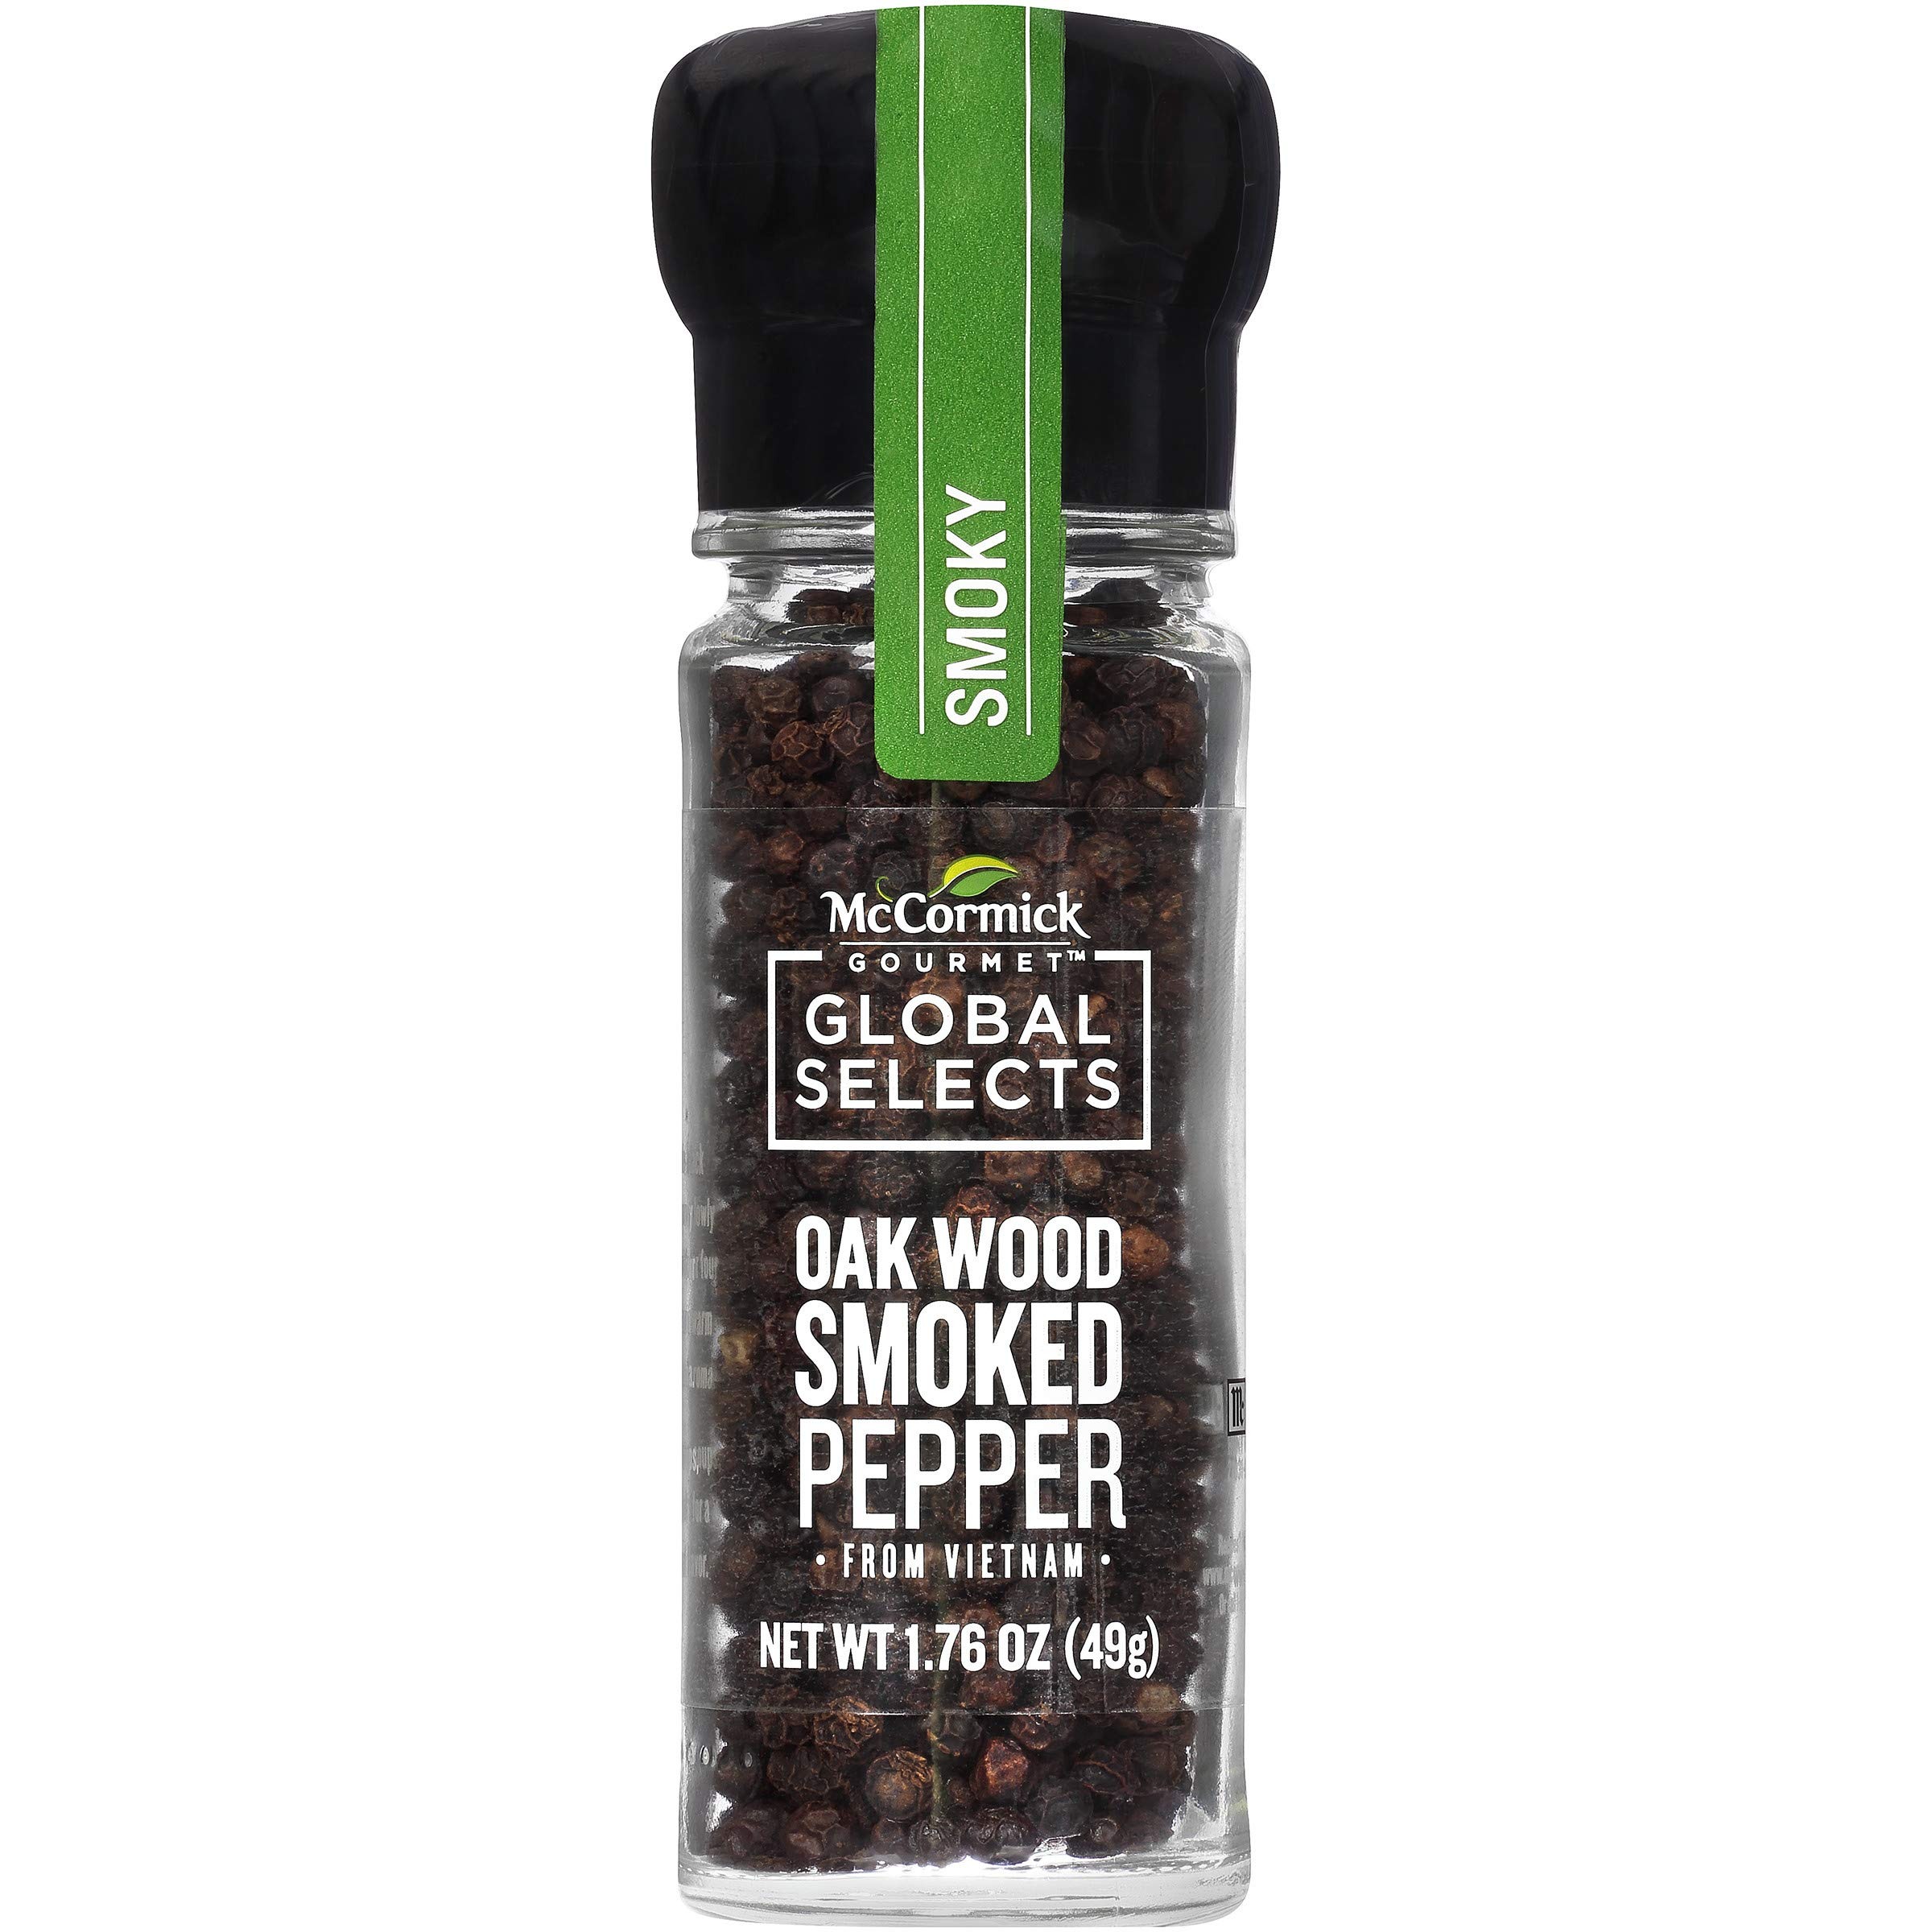
Item Name: McCormick Gourmet Global Selects Oak Wood Smoked Pepper from Vietnam, 1.76 oz
Bullet Point 1: Vietnamese black peppercorns are slow-smoked over oak wood for 4 days
Bullet Point 2: Oak wood smoked; does not contain artificial smoke flavoring
Bullet Point 3: Delivers a warm smoky flavor and aroma with a bite of heat
Bullet Point 4: Makes a great finishing pepper over grilled meats, salads or soups
Bullet Point 5: Add smoke-kissed flavor to mac & cheese with a pinch of fresh ground pepper
Value: 1.76
Unit: Ounce

Price: 8.04